Rómulo Betancourt

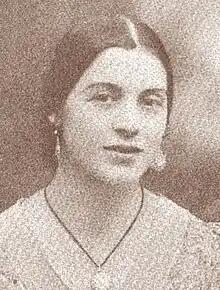
Carmen Valverde

AD's land reform distributed unproductive private properties and public lands to halt the decline in agricultural production. Landowners who had their properties confiscated received compensation.